History of the United States (1849–1865)

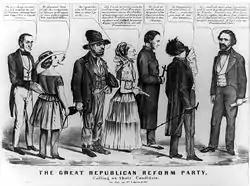
This Democratic editorial cartoon links Frémont to other radical movements popular in the Northeast, including temperance, feminism, Fourierism, free love, Catholicism, and abolition.

With the admission of California as a state in 1850, the Pacific Coast had finally been reached. Manifest Destiny had brought Americans to the end of the continent. President Millard Fillmore hoped to continue Manifest Destiny, and with this aim he sent Commodore Matthew Perry to Japan in the hopes of arranging trade agreements in 1853.